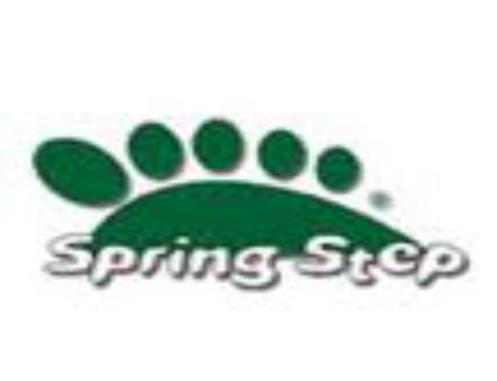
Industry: Clothes